Cuyahoga River

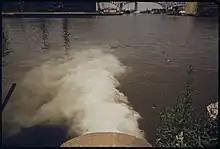
A city pump station discharges sewage into Cuyahoga River in 1973.

The Cuyahoga River, at times during the 20th century, was one of the most polluted rivers in the United States. The reach from Akron to Cleveland was devoid of fish. A 1968 Kent State University symposium described one section of the river: